Answer in natural language. How many Sofas are visible in the scene? Choose between the following options: 1, 0, 3, 4 or 2
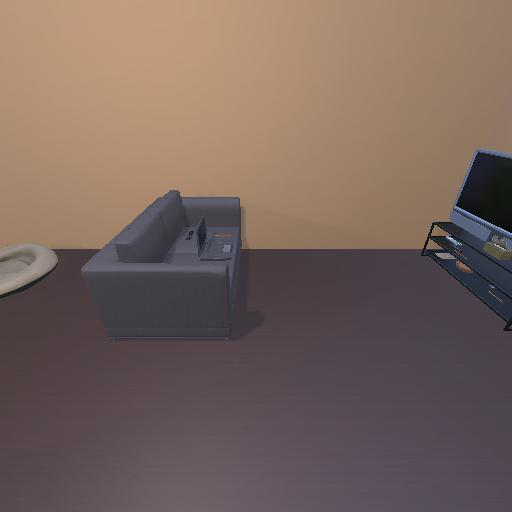
<answer>1</answer>